Khazars

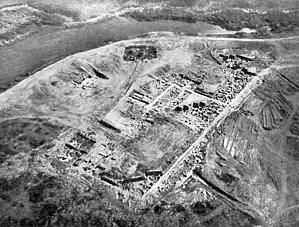
Site of the Khazar fortress at Sarkel (aerial photo from excavations conducted by Mikhail Artamonov in the 1950s).

Alliances often shifted. Byzantium, threatened by Varangian Rus' raiders, would assist Khazaria, and Khazaria at times allowed the northerners to pass through their territory in exchange for a portion of the booty. From the beginning of the 10th century, the Khazars found themselves fighting on multiple fronts as nomadic incursions were exacerbated by uprisings by former clients and invasions from former allies. The pax Khazarica was caught in a pincer movement between steppe Pechenegs and the strengthening of an emergent Rus' power to the north, both undermining Khazaria's tributary empire. According to the Schechter Text, the Khazar ruler King Benjamin (ca.880–890) fought a battle against the allied forces of five lands whose moves were perhaps encouraged by Byzantium. Although Benjamin was victorious, his son Aaron II faced another invasion, this time led by the Alans, whose leader had converted to Christianity and entered into an alliance with Byzantium, which, under Leo VI the Wise, encouraged them to fight against the Khazars.